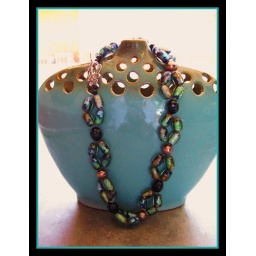
Beautiful multi- colored lampwork beads accented by black onyx and copper colored glass beads.